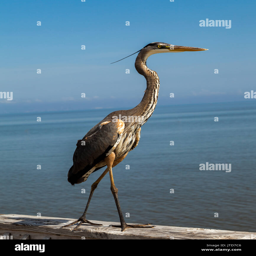
heron standing still on edge of a pier